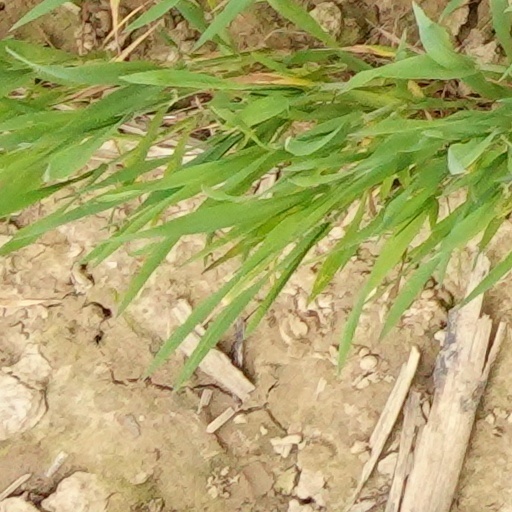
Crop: wheat